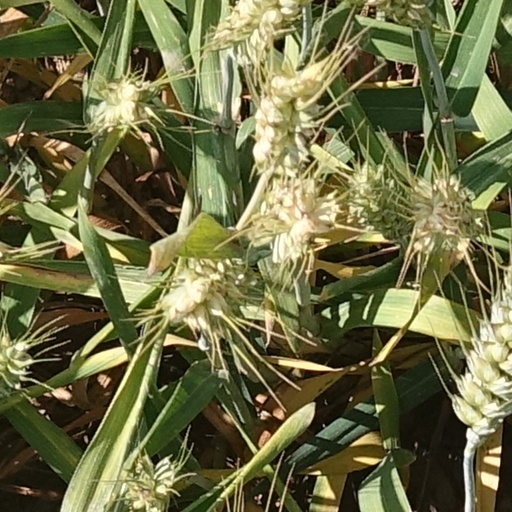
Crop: wheat